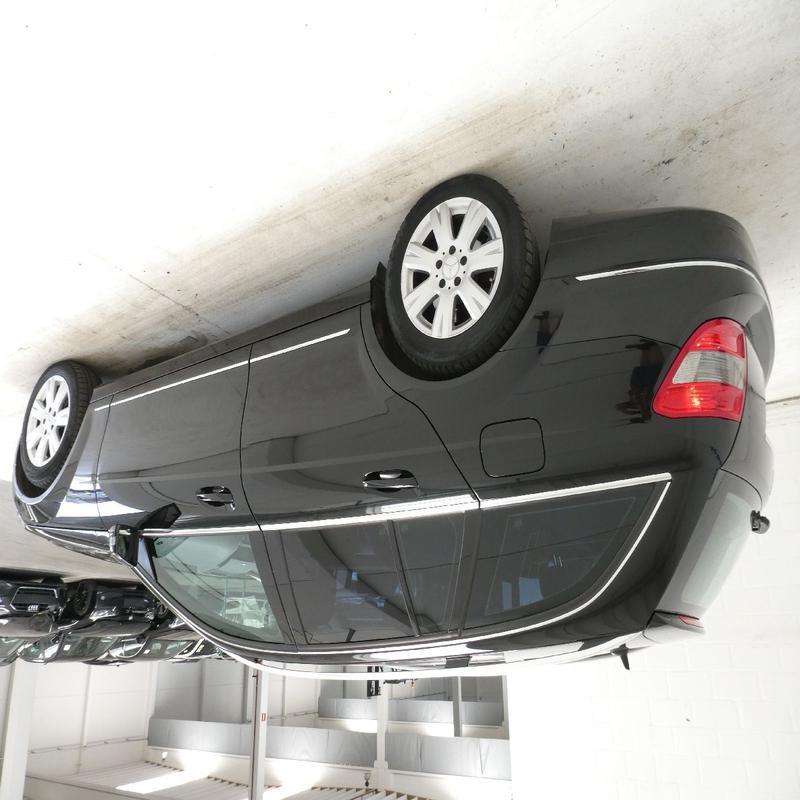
Aucun dommage détecté.
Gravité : aucun